Mango pickle

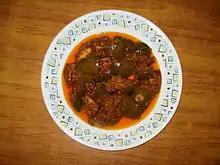
A plate of Pakistani mango pickle

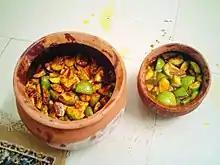
Homemade mango pickle

This is ideally prepared using a special variety of mango that can stay crisp for longer periods when pickled. This variety of mango is specially bred and grafted for use. However, most raw mango varieties can be pickled if quality is not a concern.